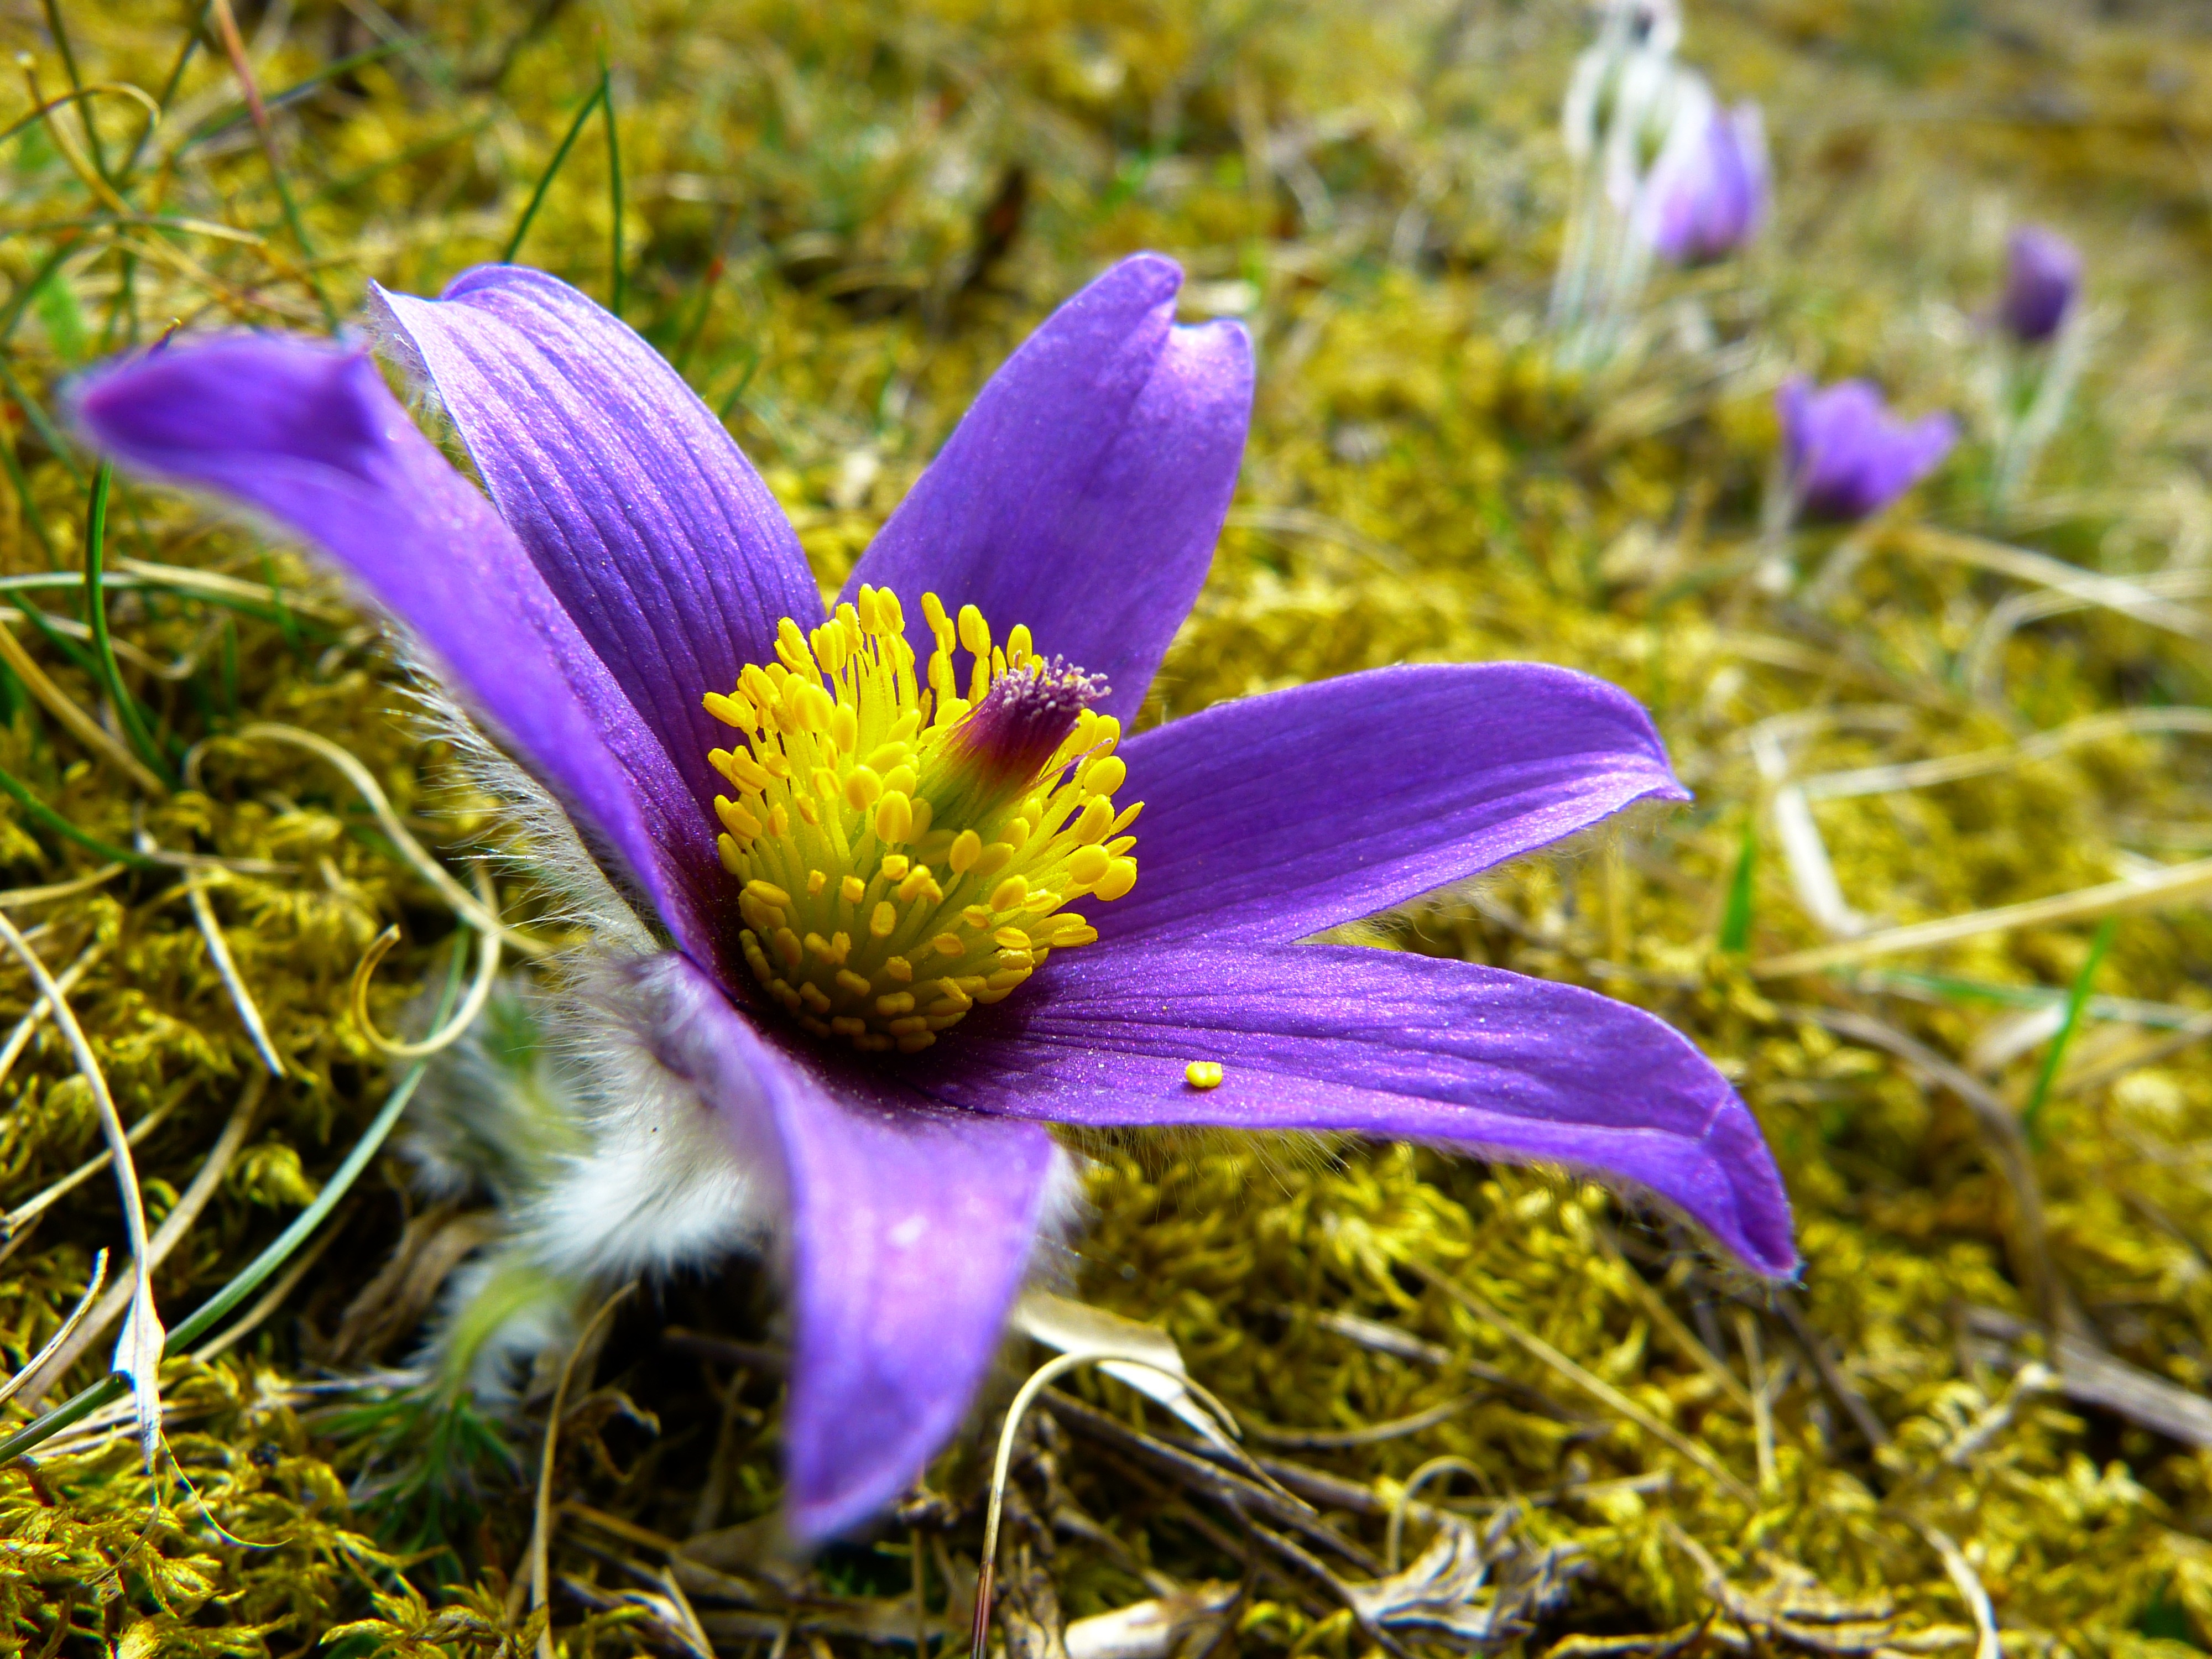
nature, blossom, plant, meadow, flower, purple, petal, bloom, spring, botany, blue, flora, wildflower, crocus, macro photography, pasqueflower, pasque flower, pulsatilla, common pasque flower, dry plant, pulsatilla vulgaris, flowering plant, land plant